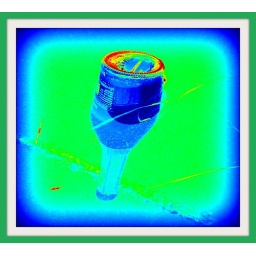
bottle in the water